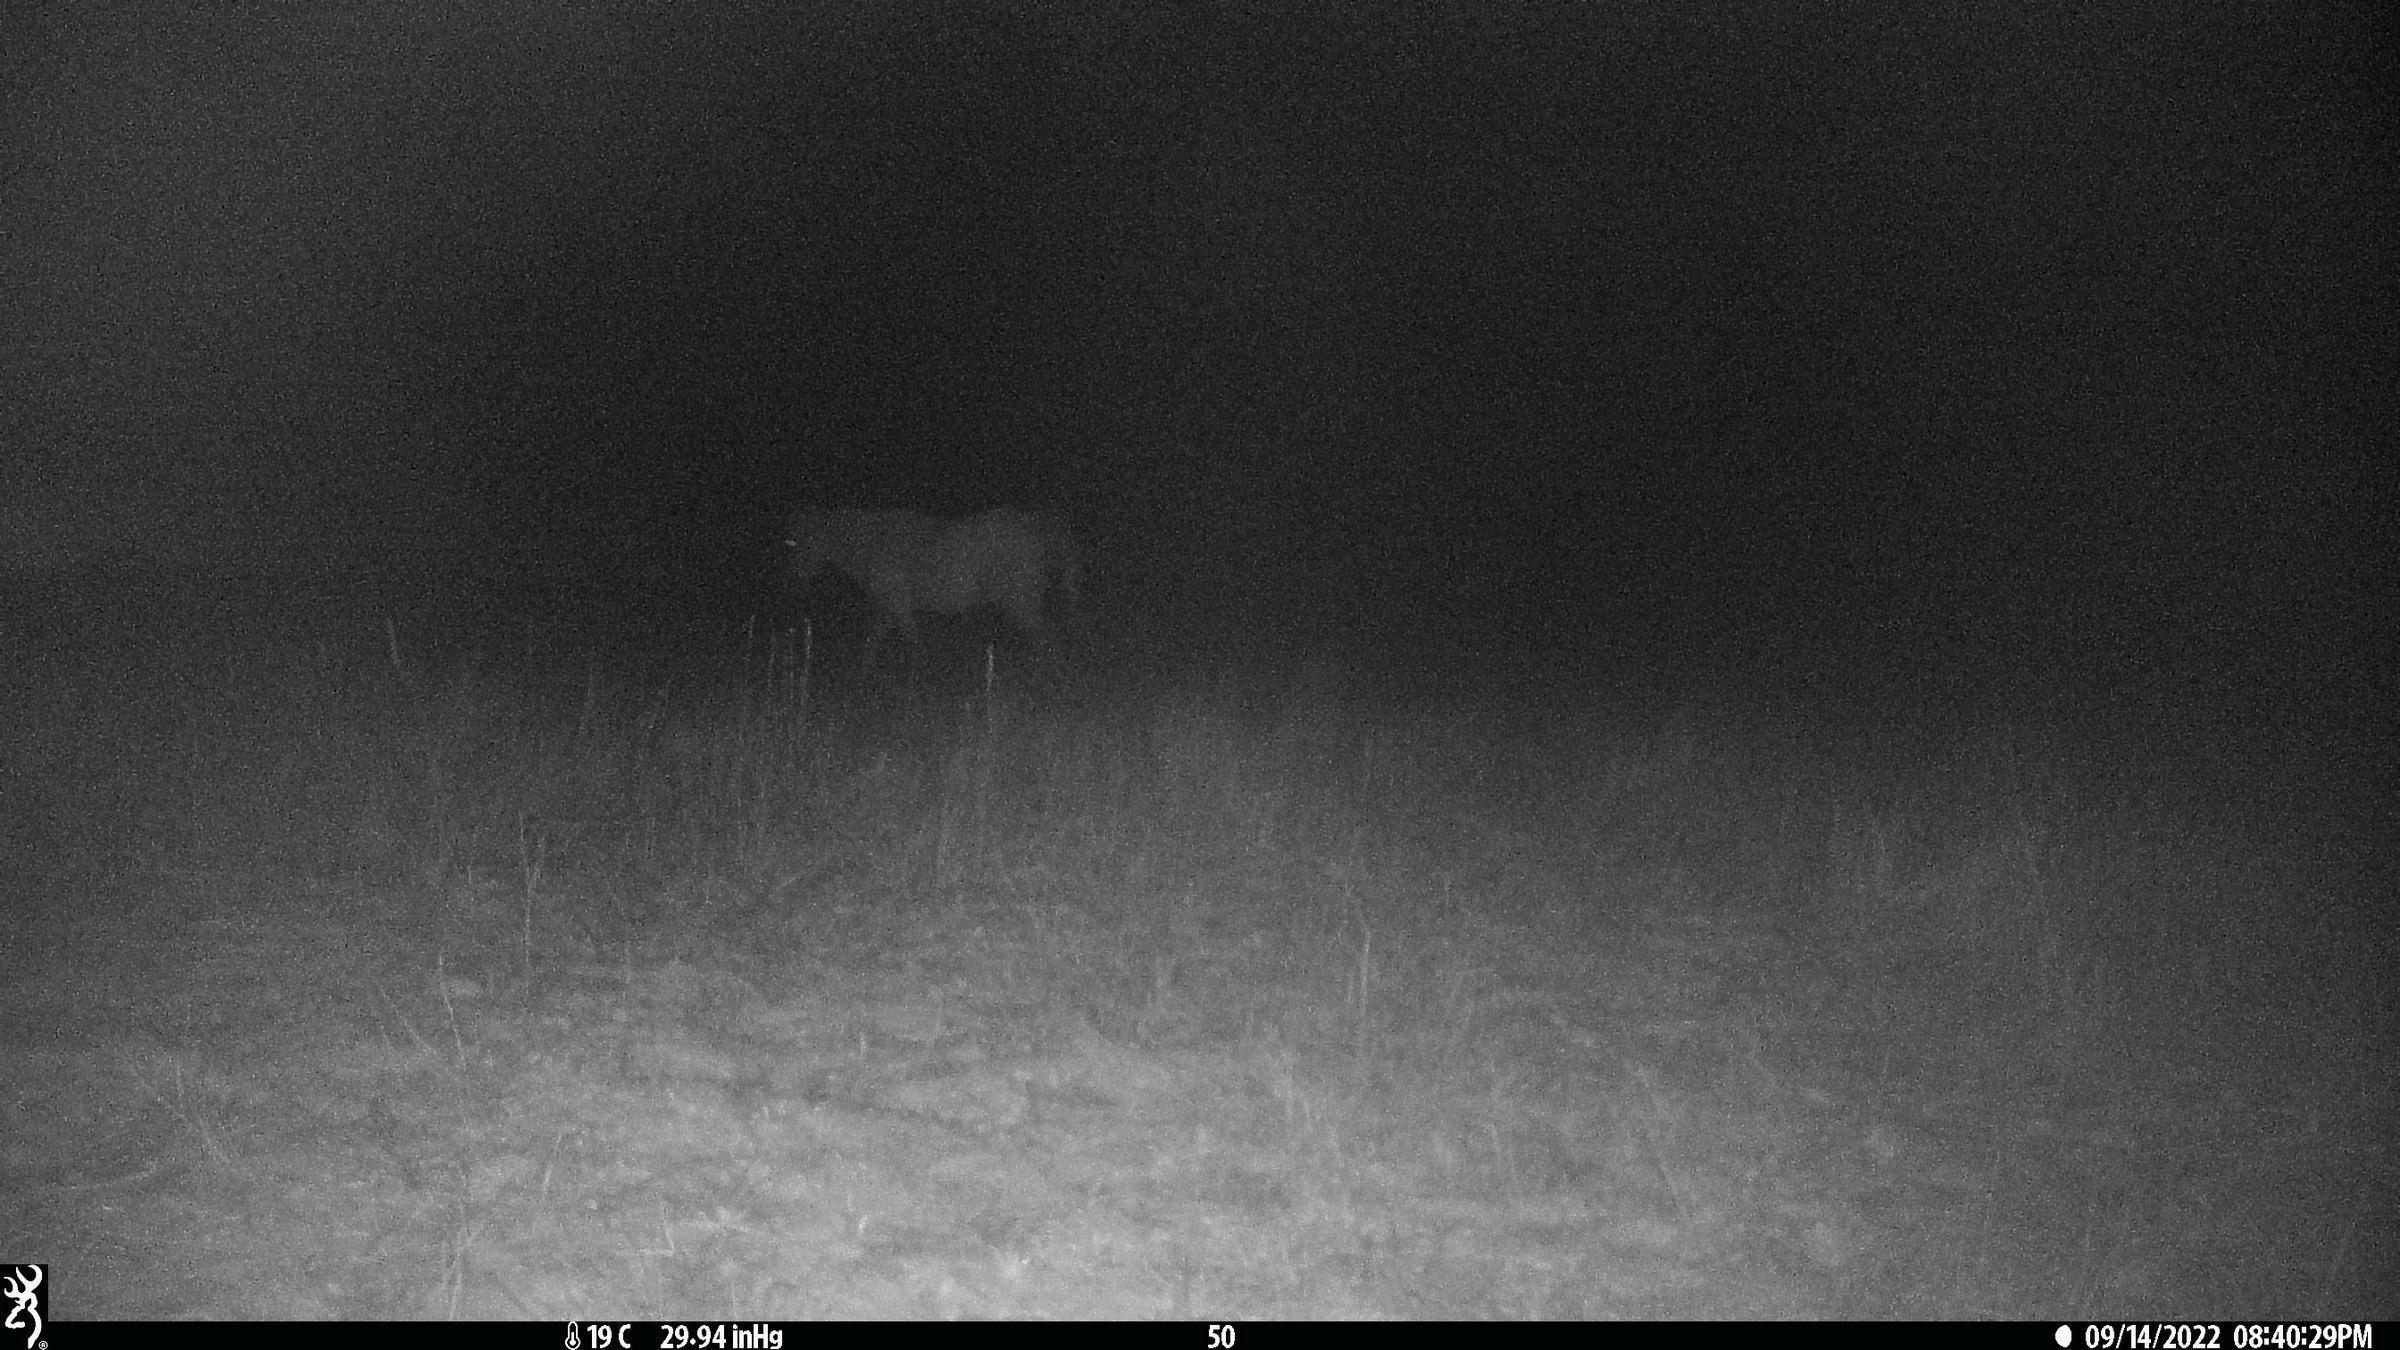
Species: Equus sp